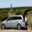
Label: automobile